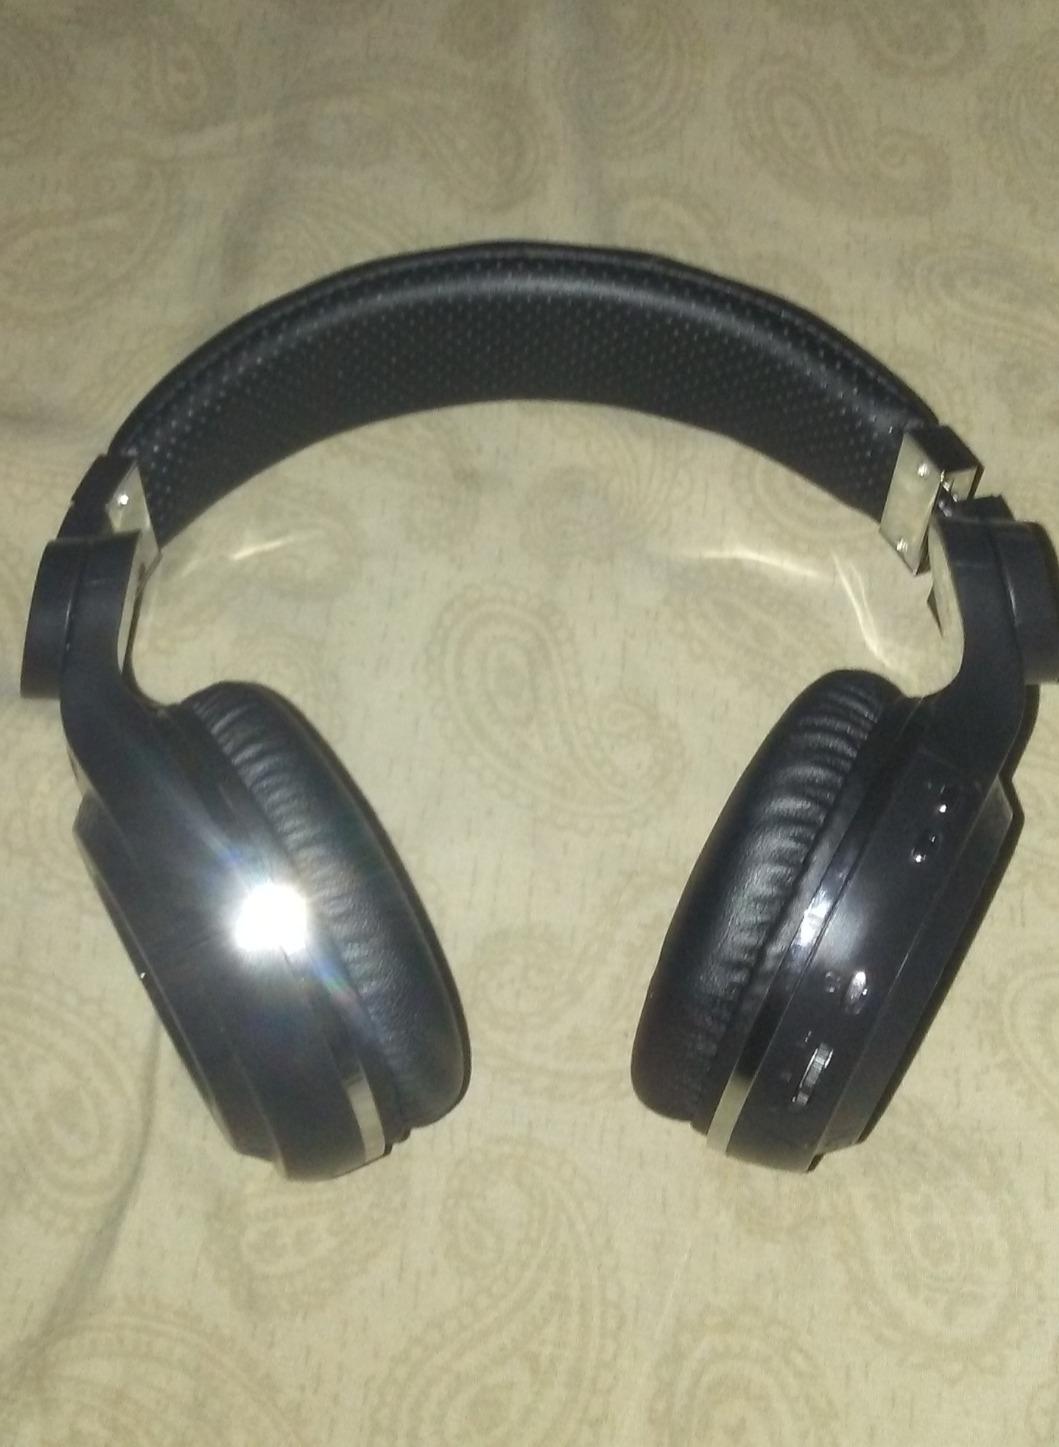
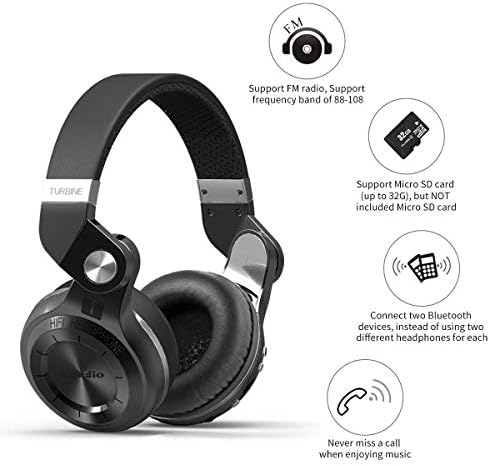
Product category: headphones
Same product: no